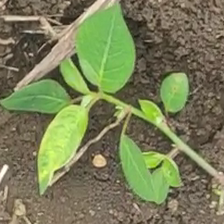
Weed species: Moti_dudhi(Euphorbia_geneculata_L)